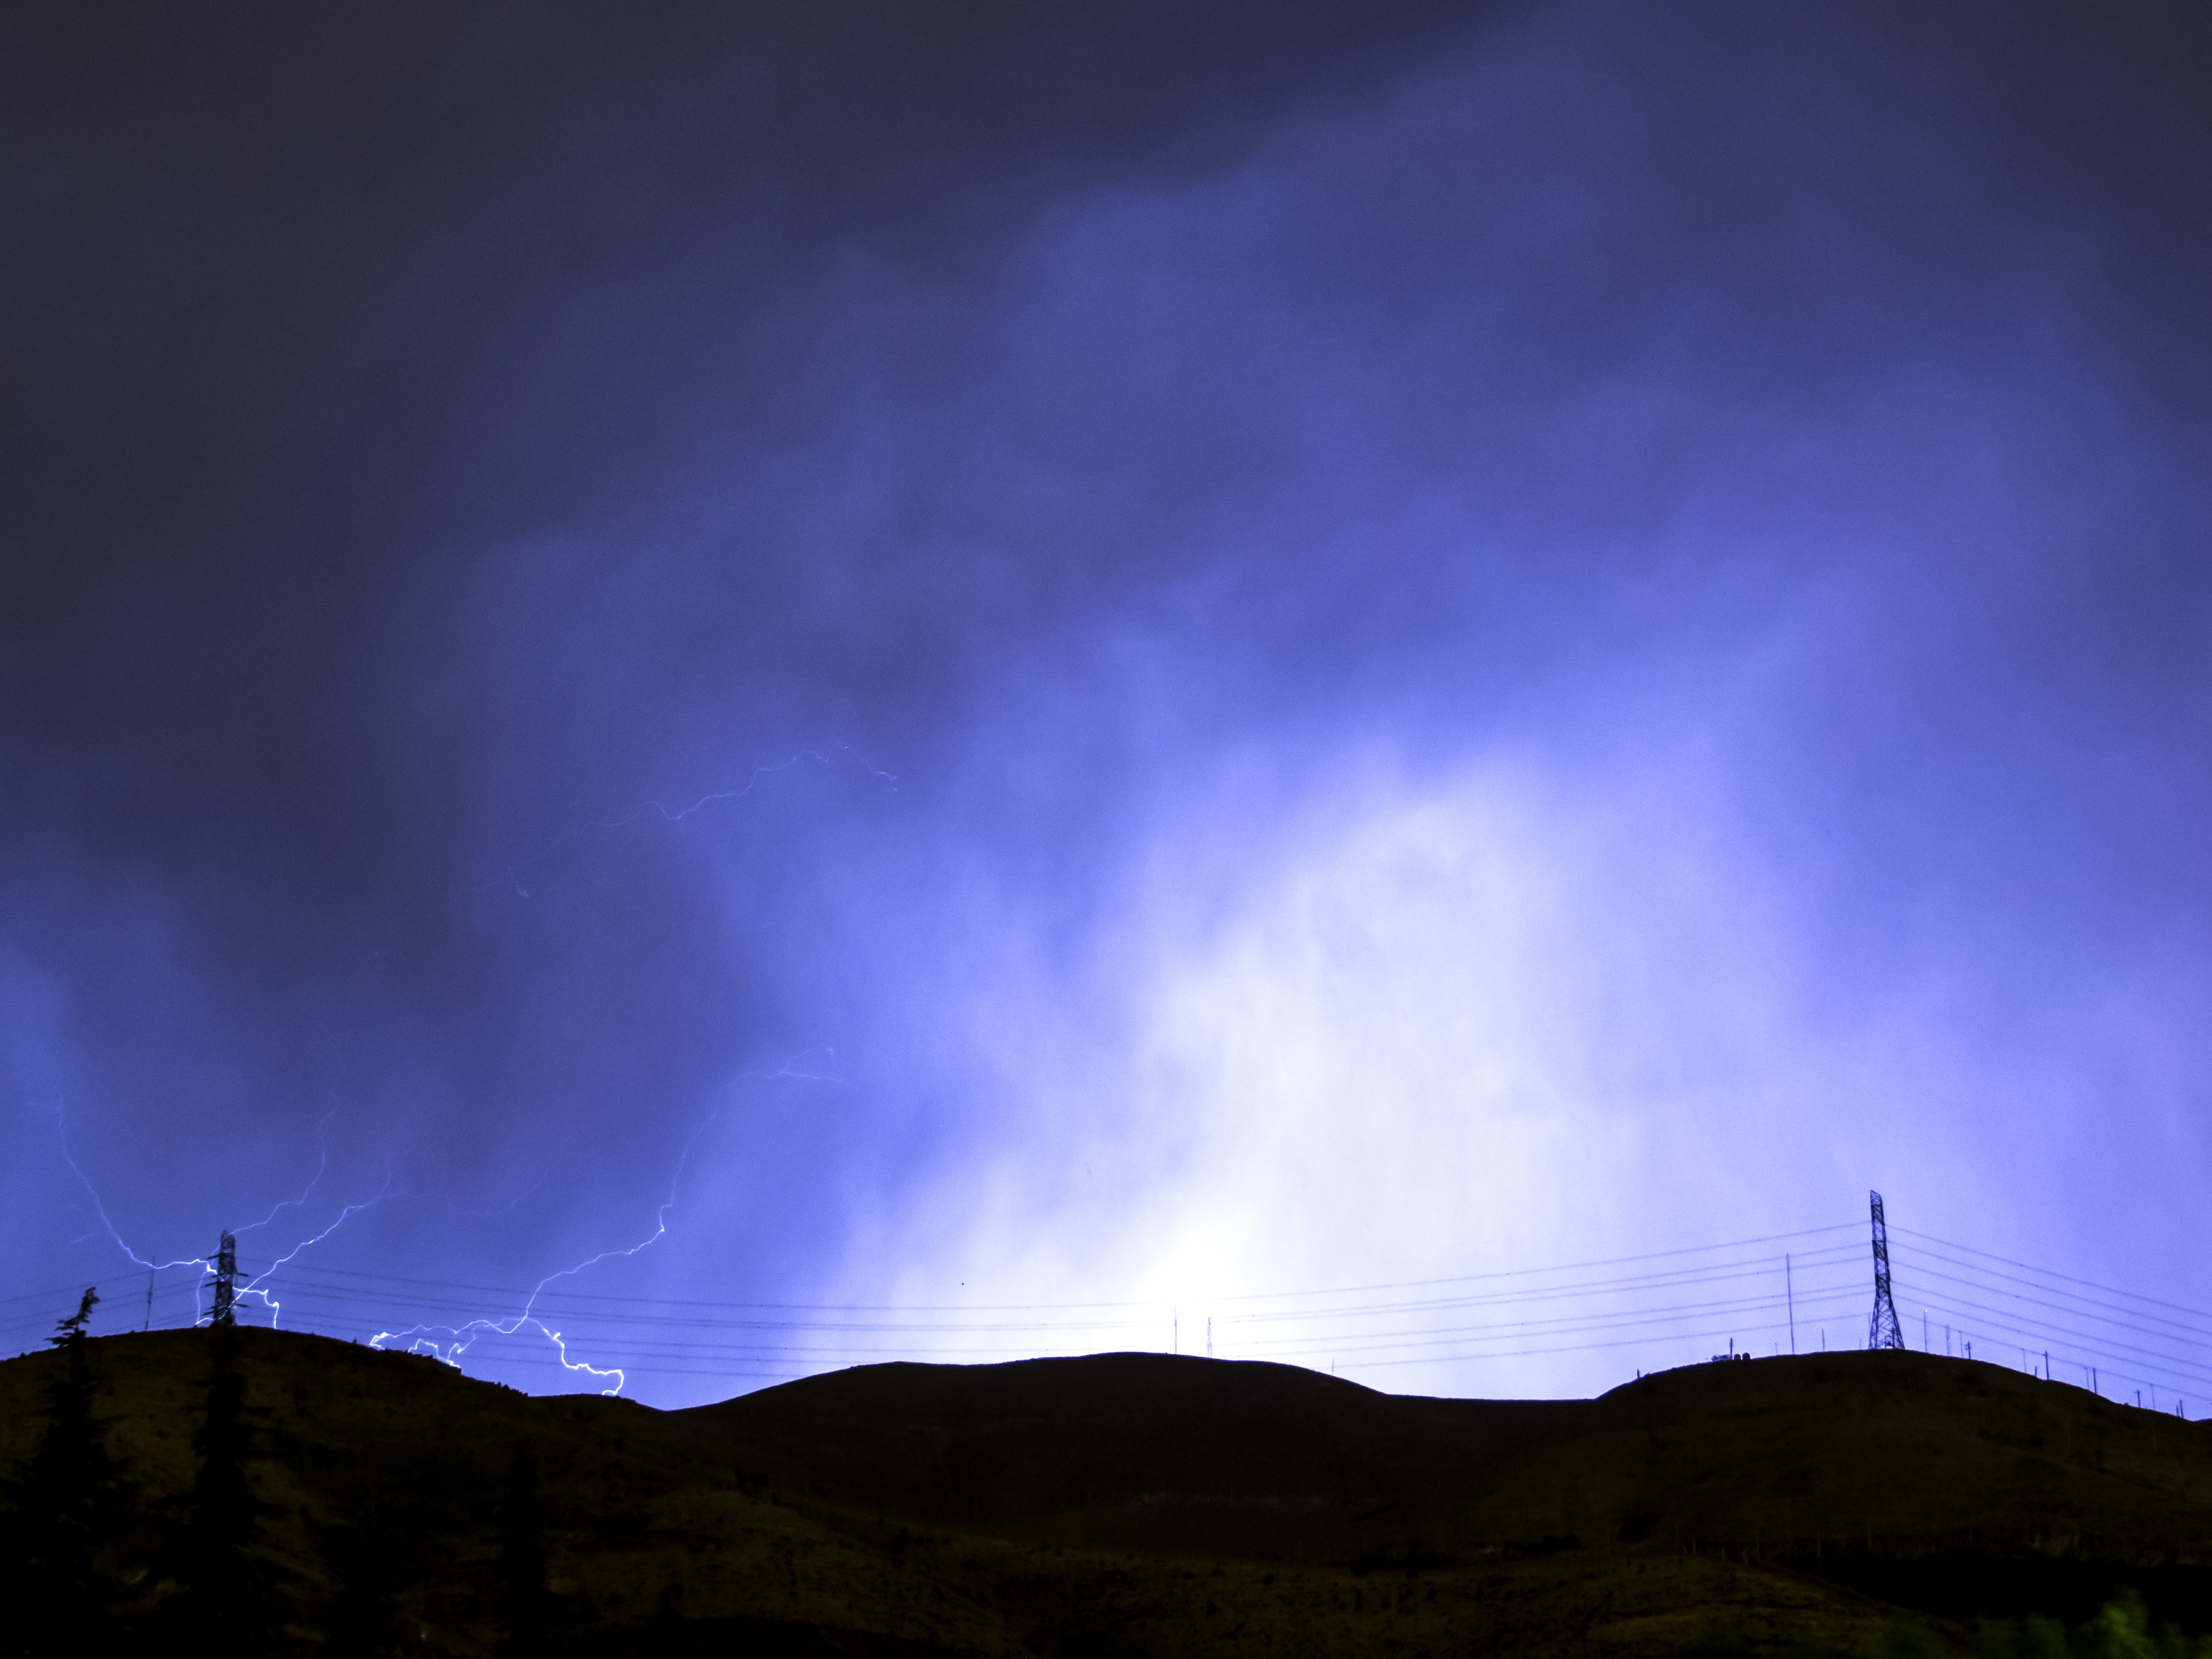
silhouette, cloud, sky, night, atmosphere, weather, cumulus, darkness, lightning, thunder, clouds, thunderstorm, electric post, phenomenon, meteorological phenomenon, uitility poles